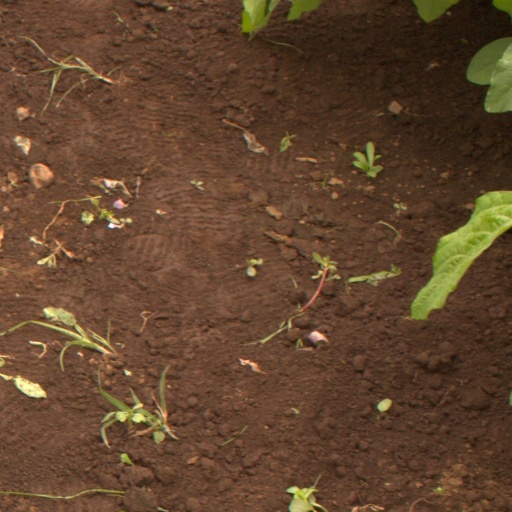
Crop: soybean